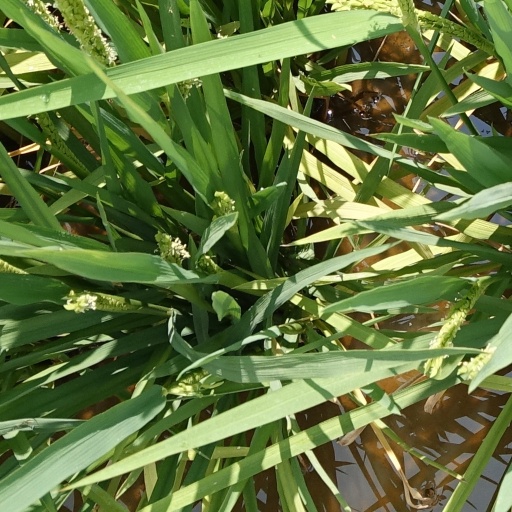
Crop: rice